North Jakarta

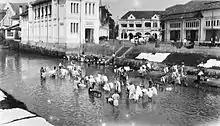
Laundry workers working at Ciliwung river in Pasar Baru, circa between 1915 and 1925.

The present-day city of Jakarta grew from the area which is now North Jakarta. In the 5th century, at the mouth of the Ciliwung-Angke River, the development began with the port city Sundapura (now near Tugu, Jakarta and Bekasi), which was the main port for the Kingdom of Tarumanegara under the leadership of King Mulawarman.